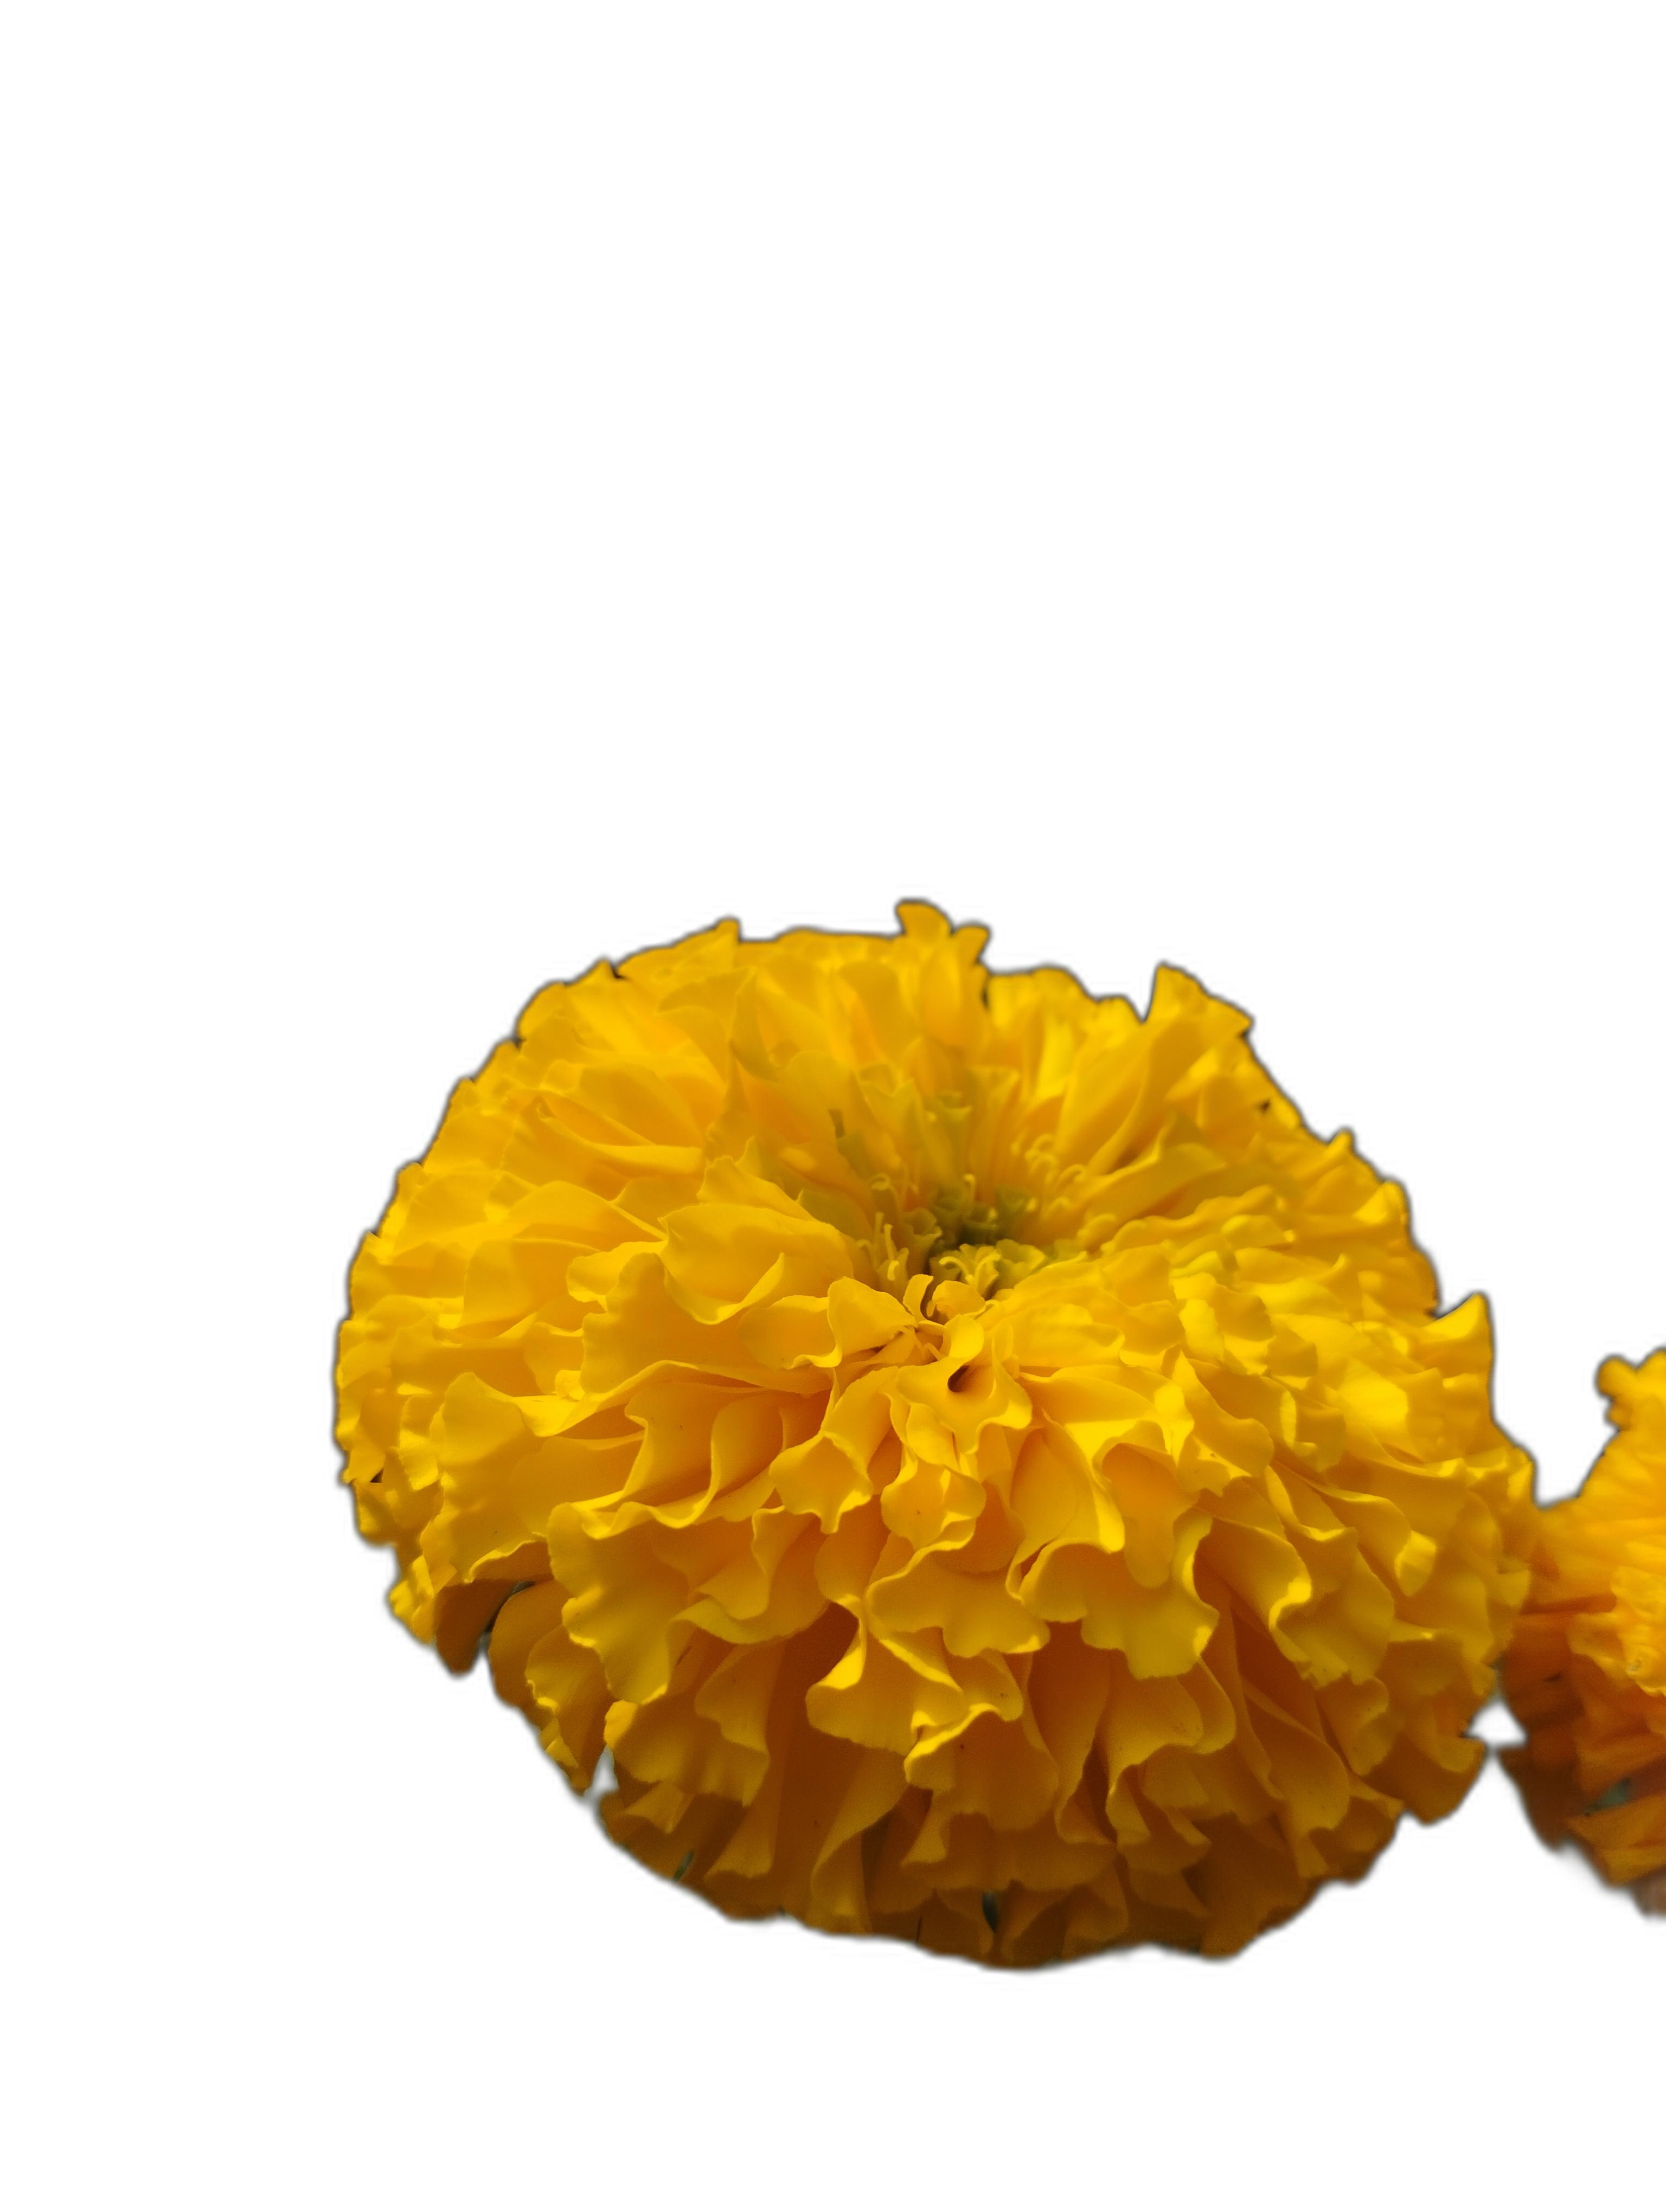
Label: Marigold